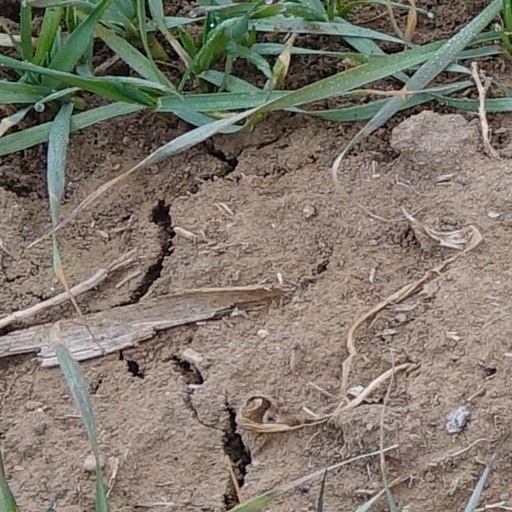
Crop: wheat